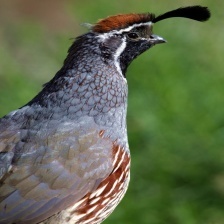
Species: GAMBELS QUAIL
Scientific name: CALLIPEPLA GAMBELII
ImageNet parent category: quail